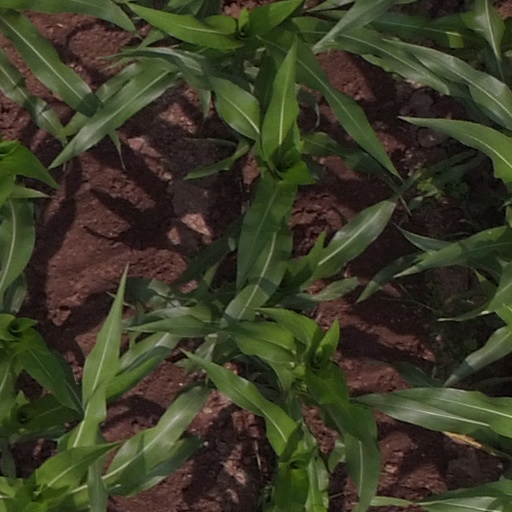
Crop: maize; corn